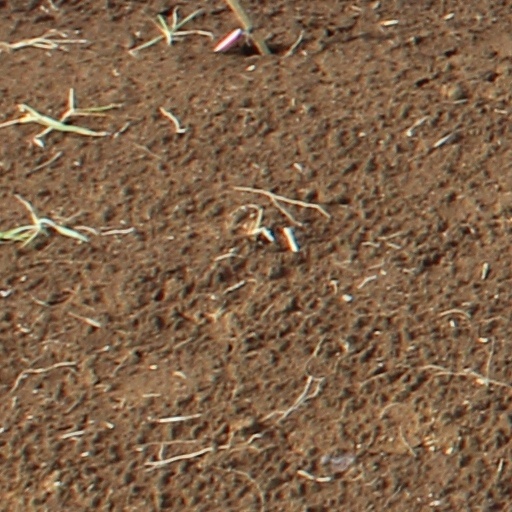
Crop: wheat